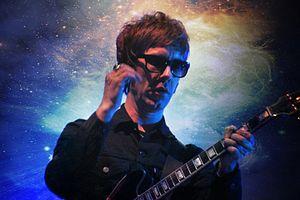
Jay Mehler guitariste, photographie Main Square 2011
Jason « Jay » Mehler est un guitariste américain né le 8 septembre 1971 à Philadelphie, bassiste de Beady Eye, groupe de Liam Gallagher, ainsi qu'ancien membre de Kasabian depuis mars 2013.